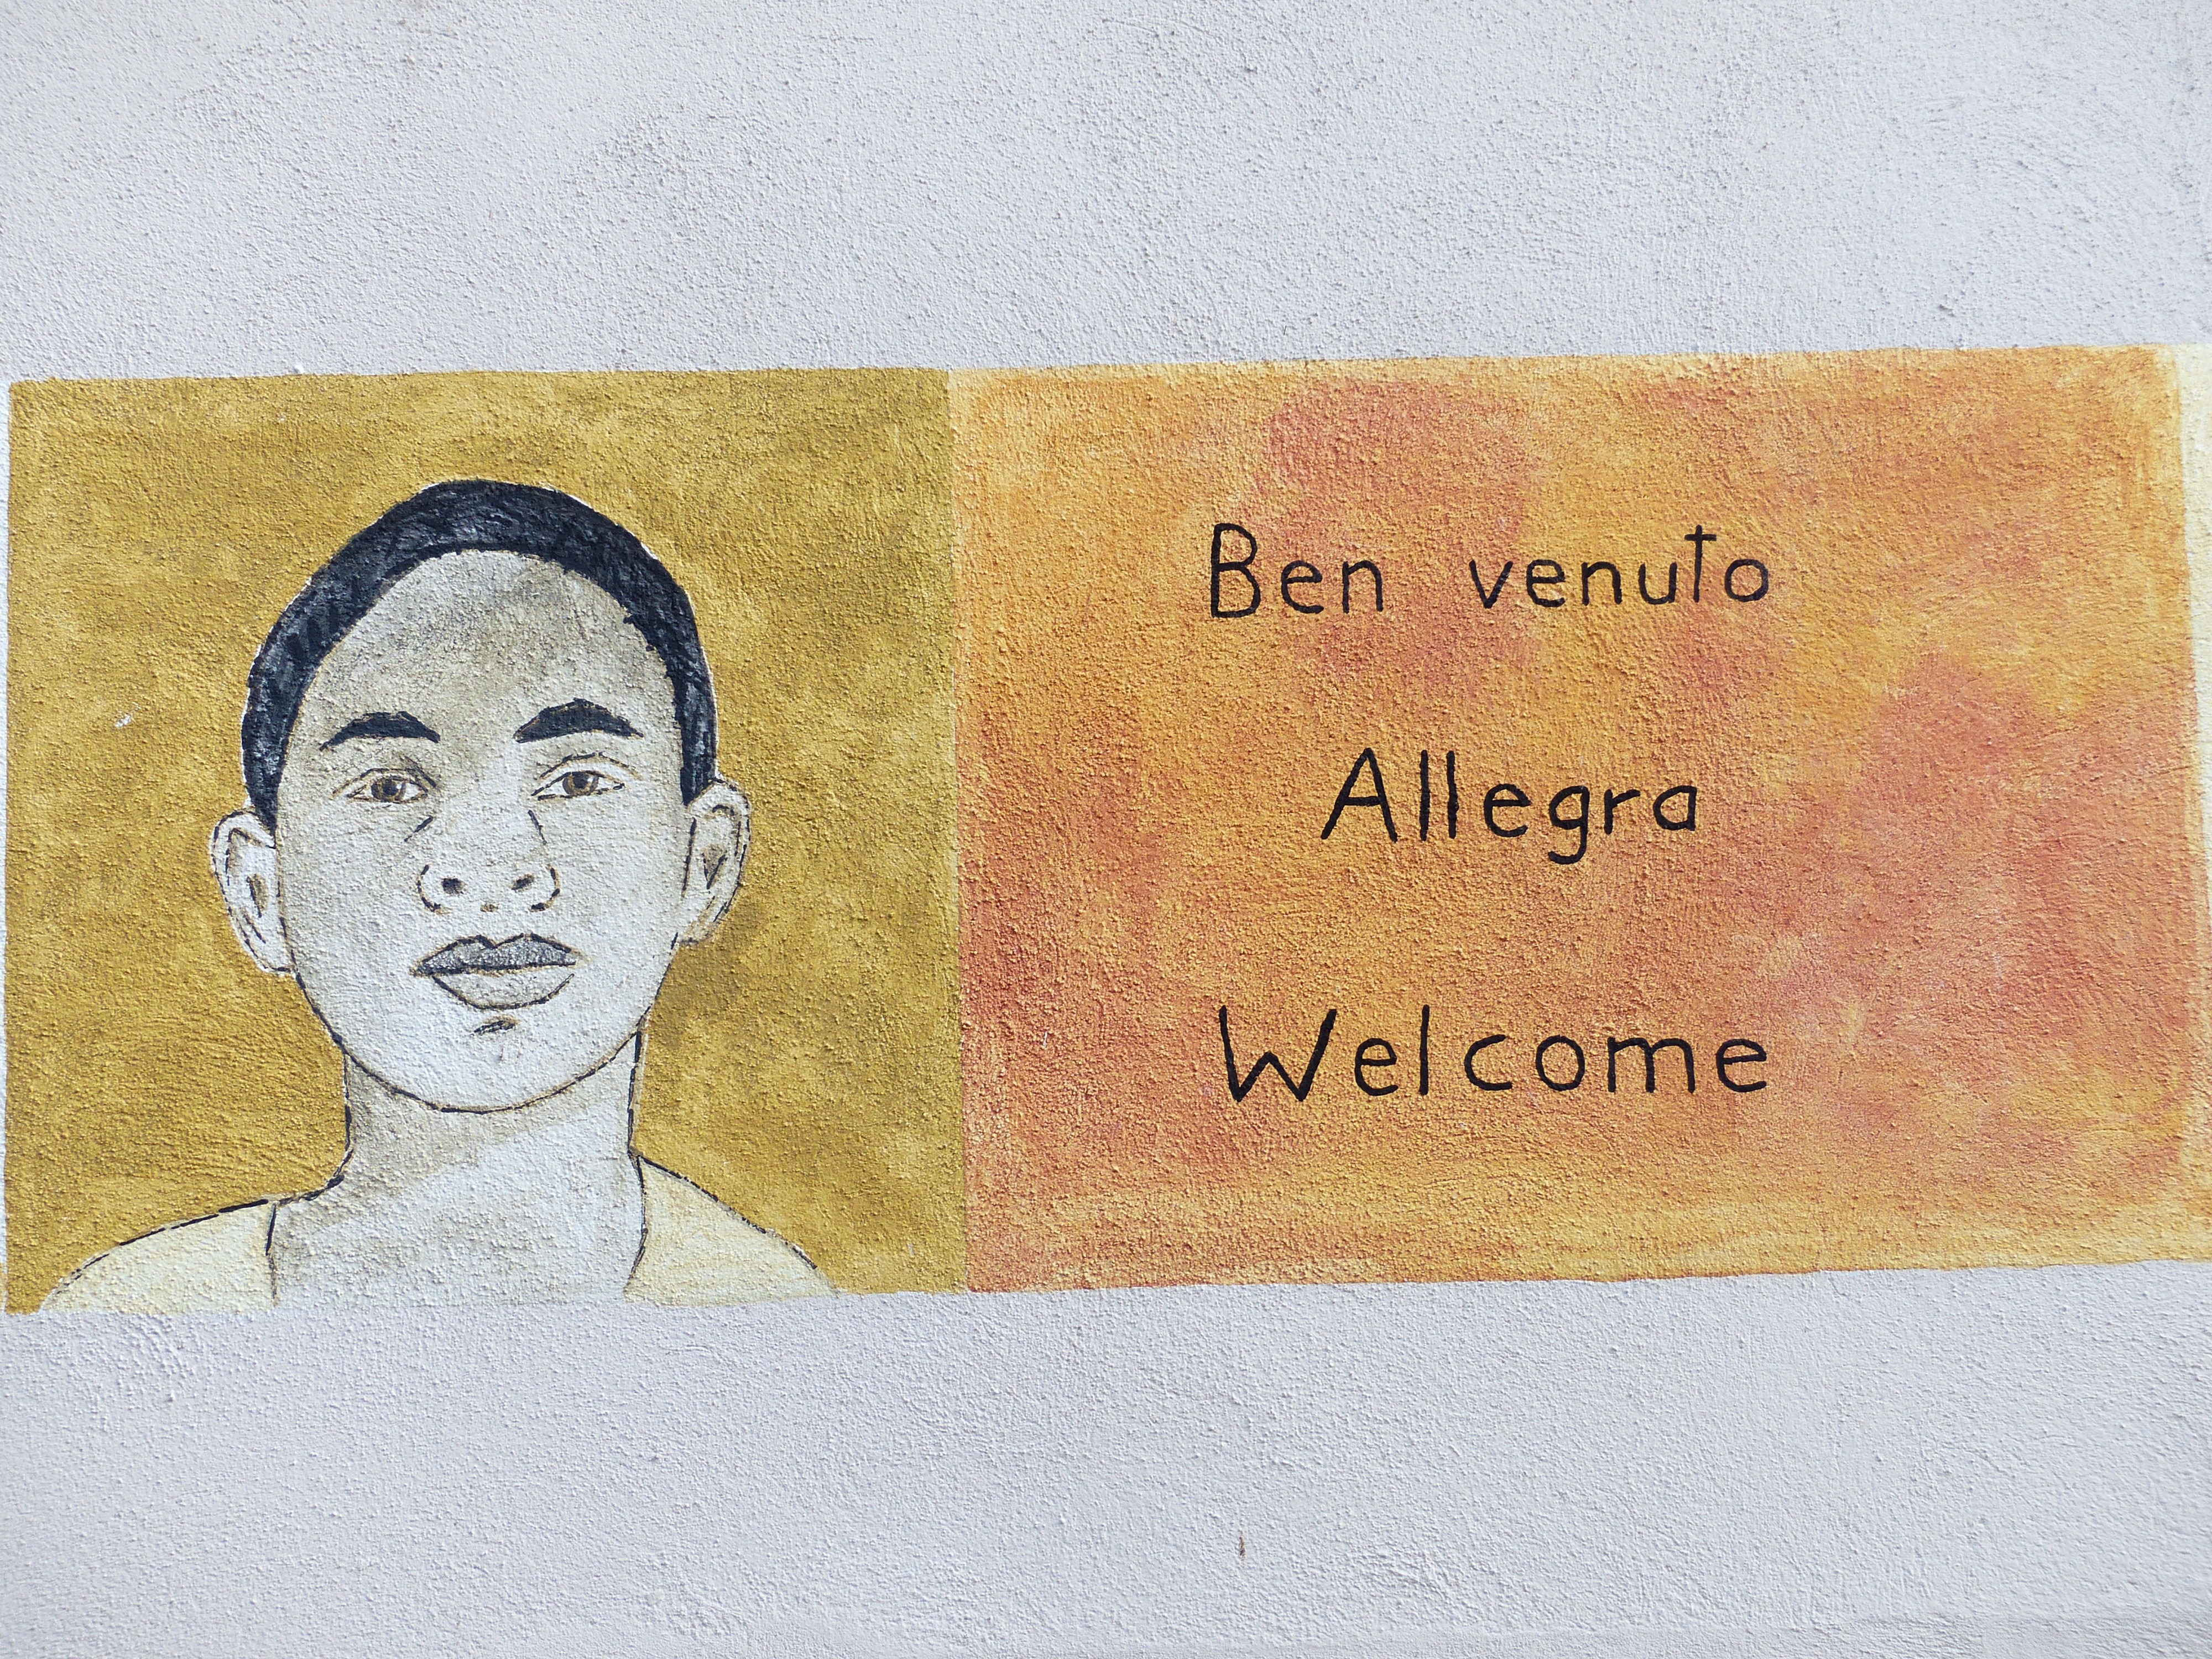
paper, material, label, men, sketch, drawing, illustration, text, welcome, portraits, painted, image, faces, cultures, personal, foreigners, externally